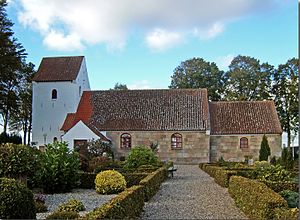
Hvam Sogn
Hvam Kirke
fra sydøst
Hvam Sogn er et sogn i Himmerland. Indtil Kommunalreformen i 1970 lå det i Rinds Herred. I Hvam Sogn ligger hovedgården Lille Restrup.